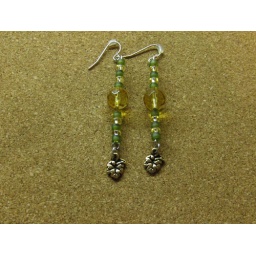
Silver earwires and headpins. Gold and green seed beads. Gold faceted glass bead in middle. End accent of gold-metal leaves.